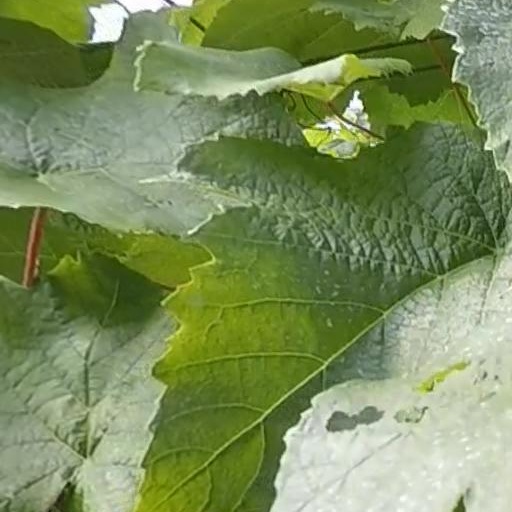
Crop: grape